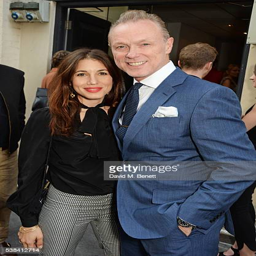
person and swing artist attend a private view of new exhibition